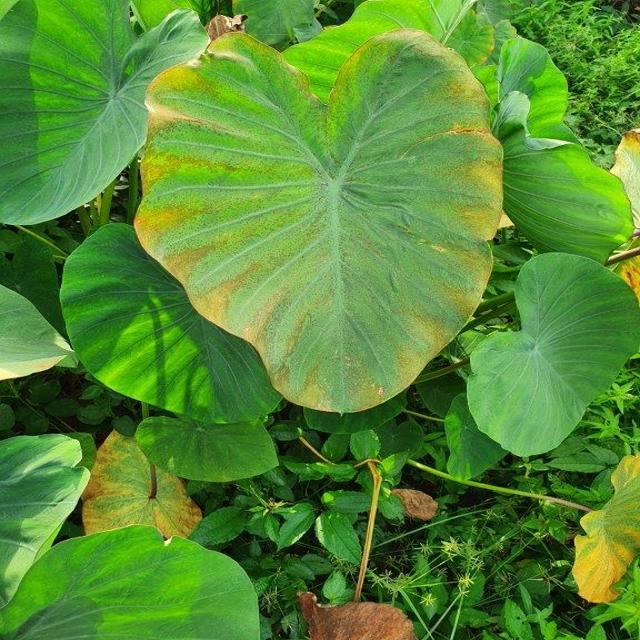
Label: Mid_Blight